Bléruais

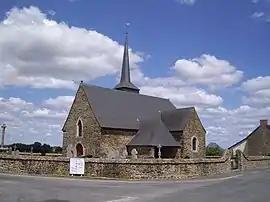
Saint Armel church

Bléruais (Gallo: "Bleruaz") is a commune in the Ille-et-Vilaine department in Brittany in northwestern France.